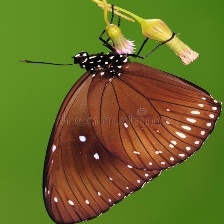
Species: BLUE SPOTTED CROW
Butterfly family (ImageNet category): monarch